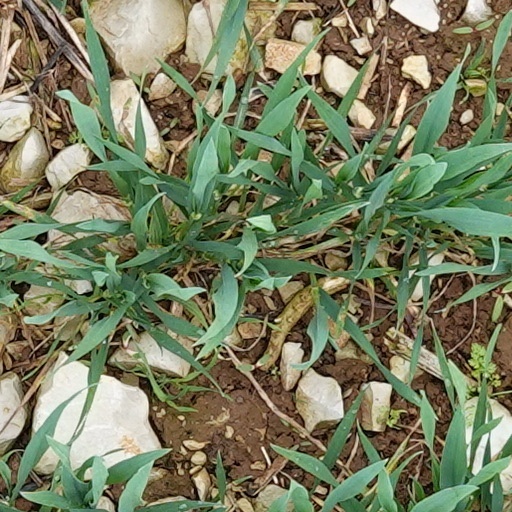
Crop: wheat